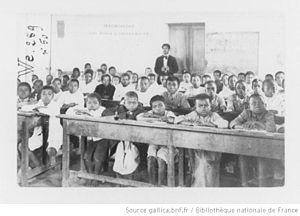
Ecole primaire a Antananarivo, colonie de Madagascar (1908)